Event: Nepal Earthquake
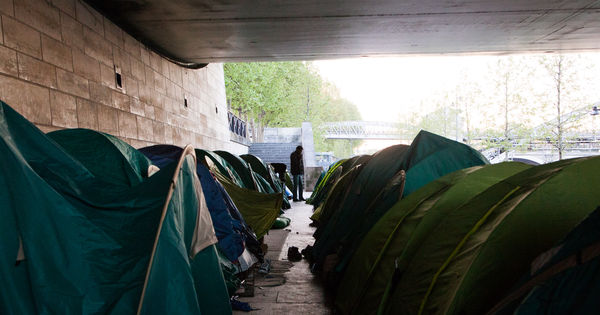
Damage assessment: no_damage